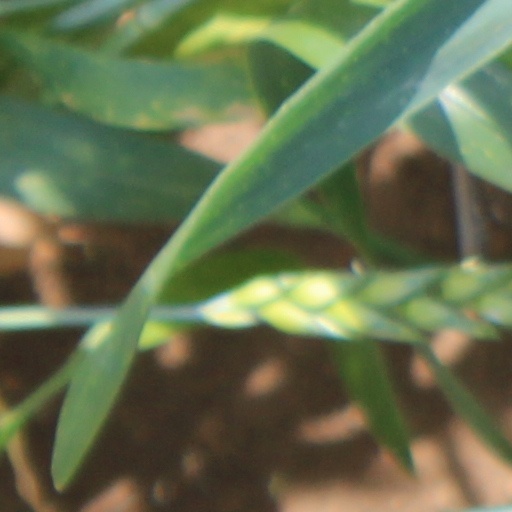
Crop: wheat